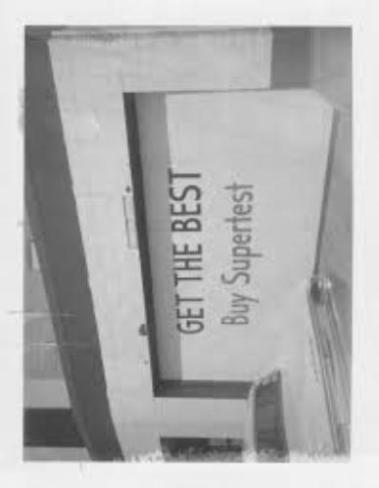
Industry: Transportation